Christianshavn (DAC ship)

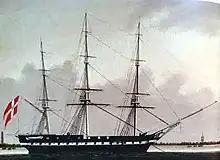
"Christianshavn"

Christianshavn was an East Indiaman of the Danish Asiatic Company, which she served from 1800 until 1834. The poet Poul Martin Møller served as ship's chaplain on board the ship on an expedition to Canton and Manilla in 181920. She was renamed Frederik VI (Frederik den Siette) after undergoing a complete overhaul at the Royal Dockyard in Copenhagen in 1828. She completed the Danish Asiatic Company's last expedition to China in 183434.